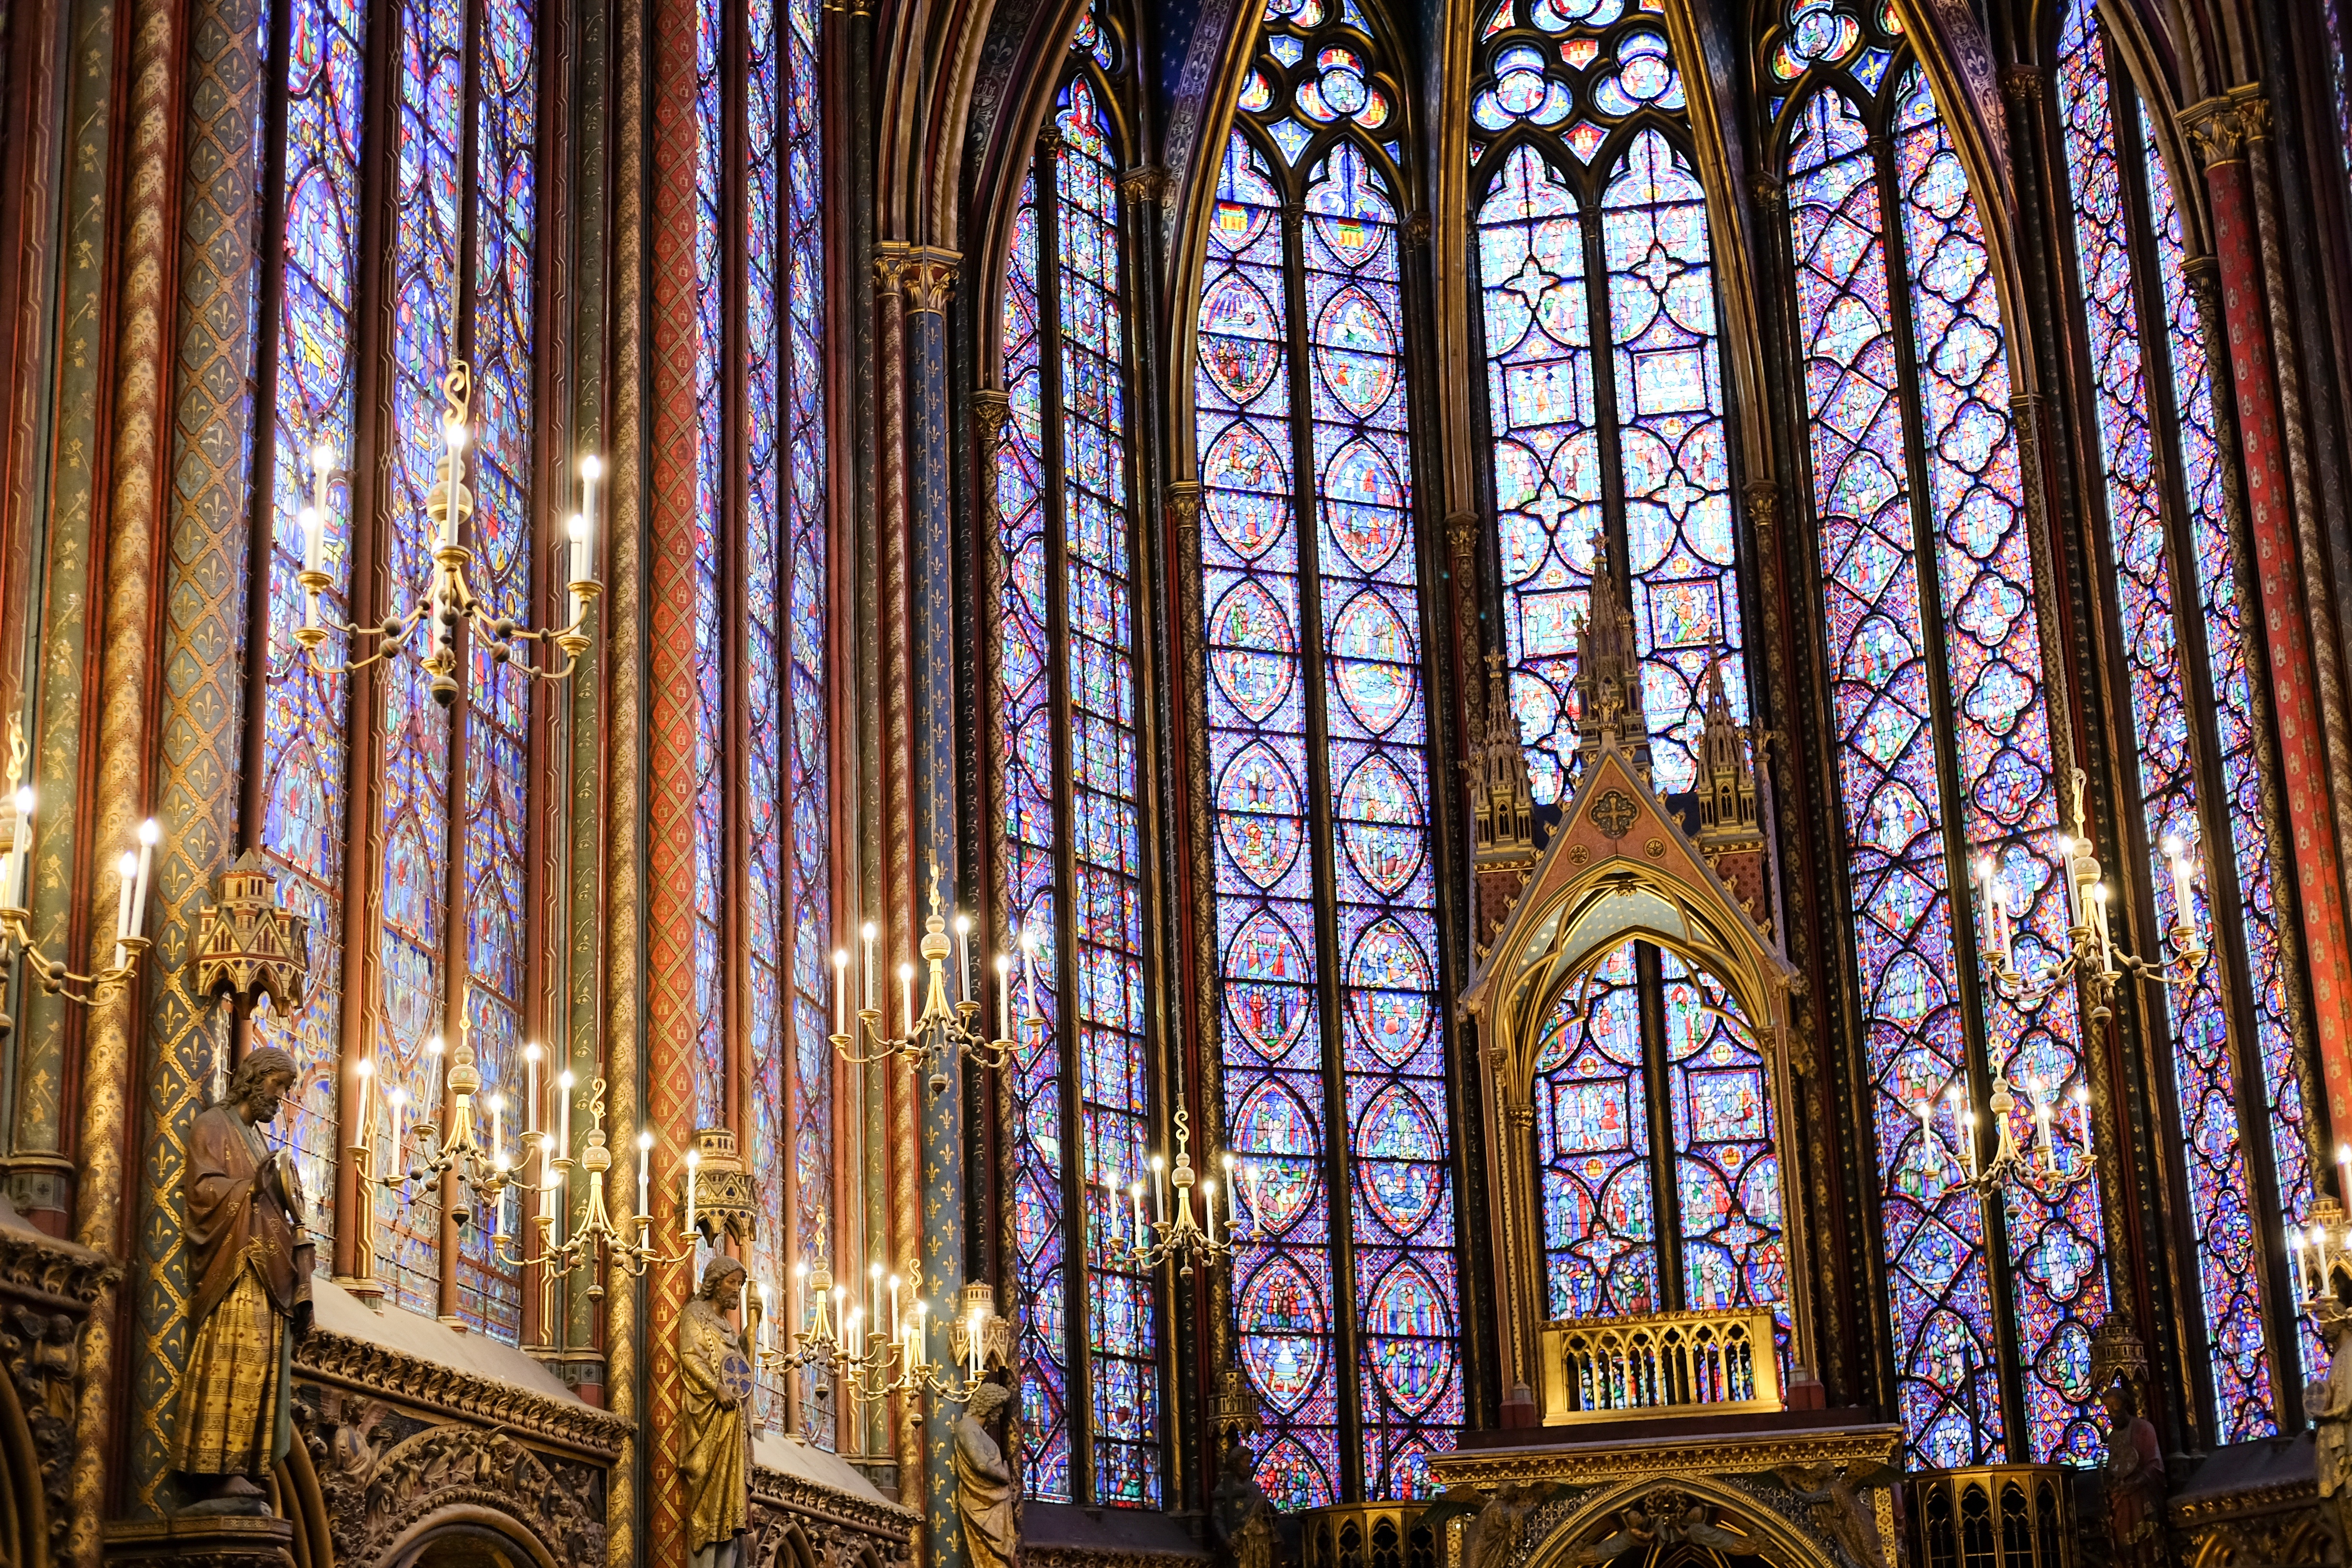
window, glass, cathedral, chapel, material, stained glass, place of worship, symmetry, estate, gothic architecture